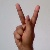
The image shows a hand gesture representing the letter 'K' in Indian Sign Language.